Edge-notched card

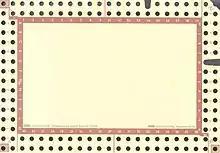
A notched card showing two levels of notching.

Edge-notched cards or edge-punched cards are a system used to store a small amount of binary or logical data on paper index cards, encoded via the presence or absence of notches in the edges of the cards. The notches allow efficient sorting of a large number of cards in a paper-based database, as well as the selection of specific cards matching multiple desired criteria.